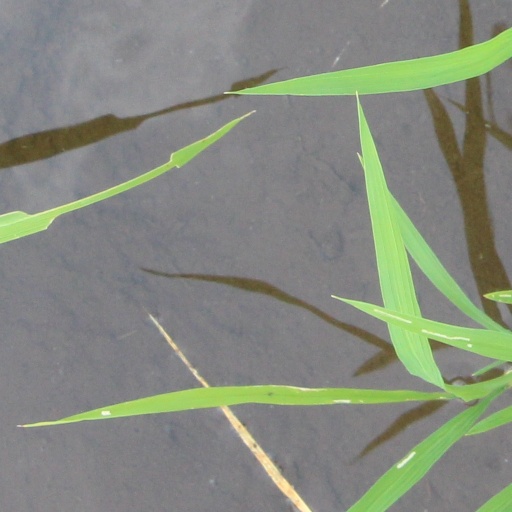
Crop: rice